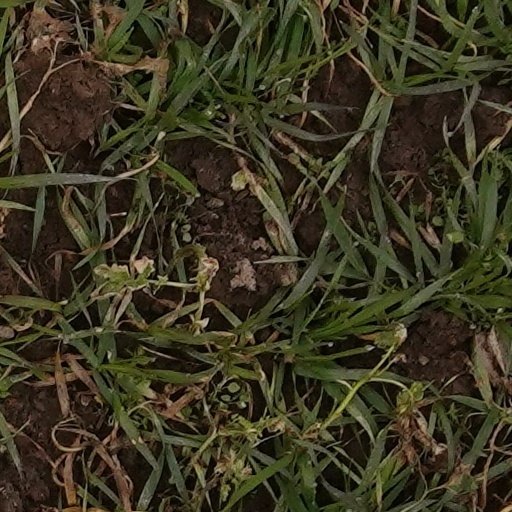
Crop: wheat